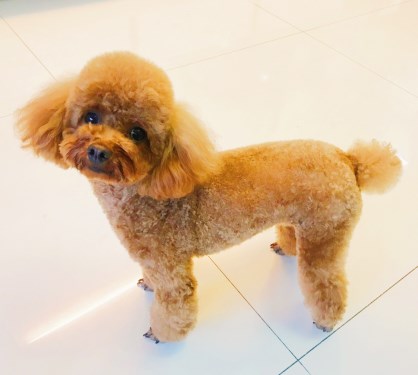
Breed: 2925-n000114-toy_poodle